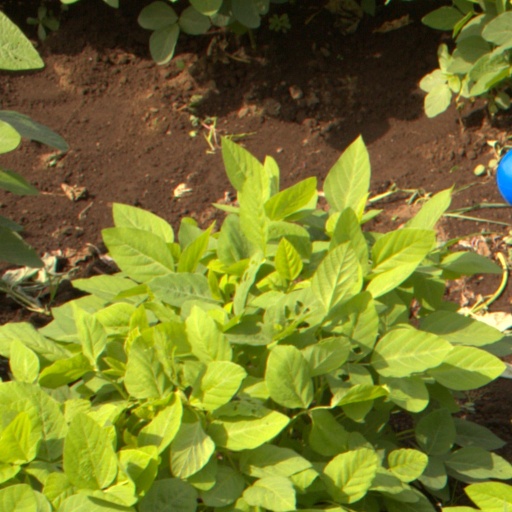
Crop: soybean